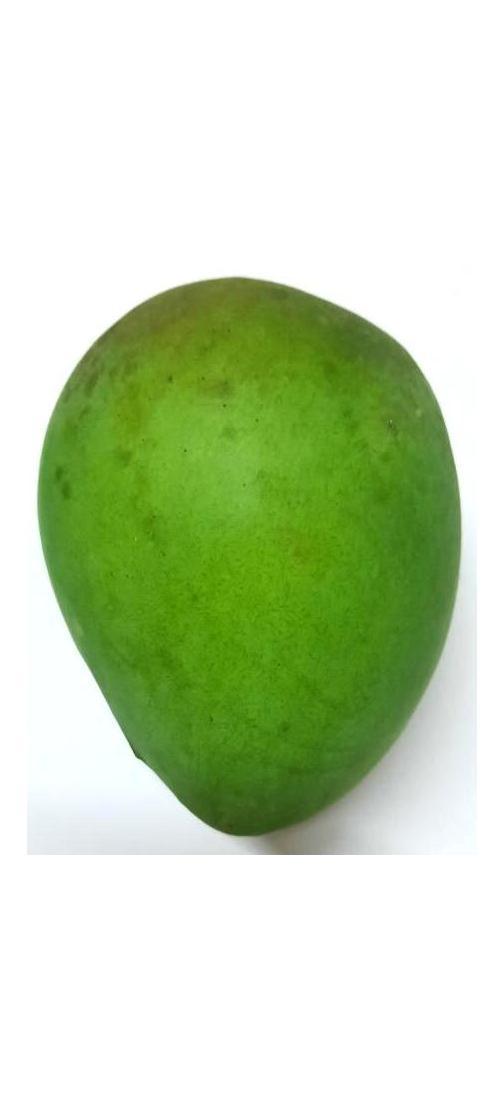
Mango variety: Harivanga